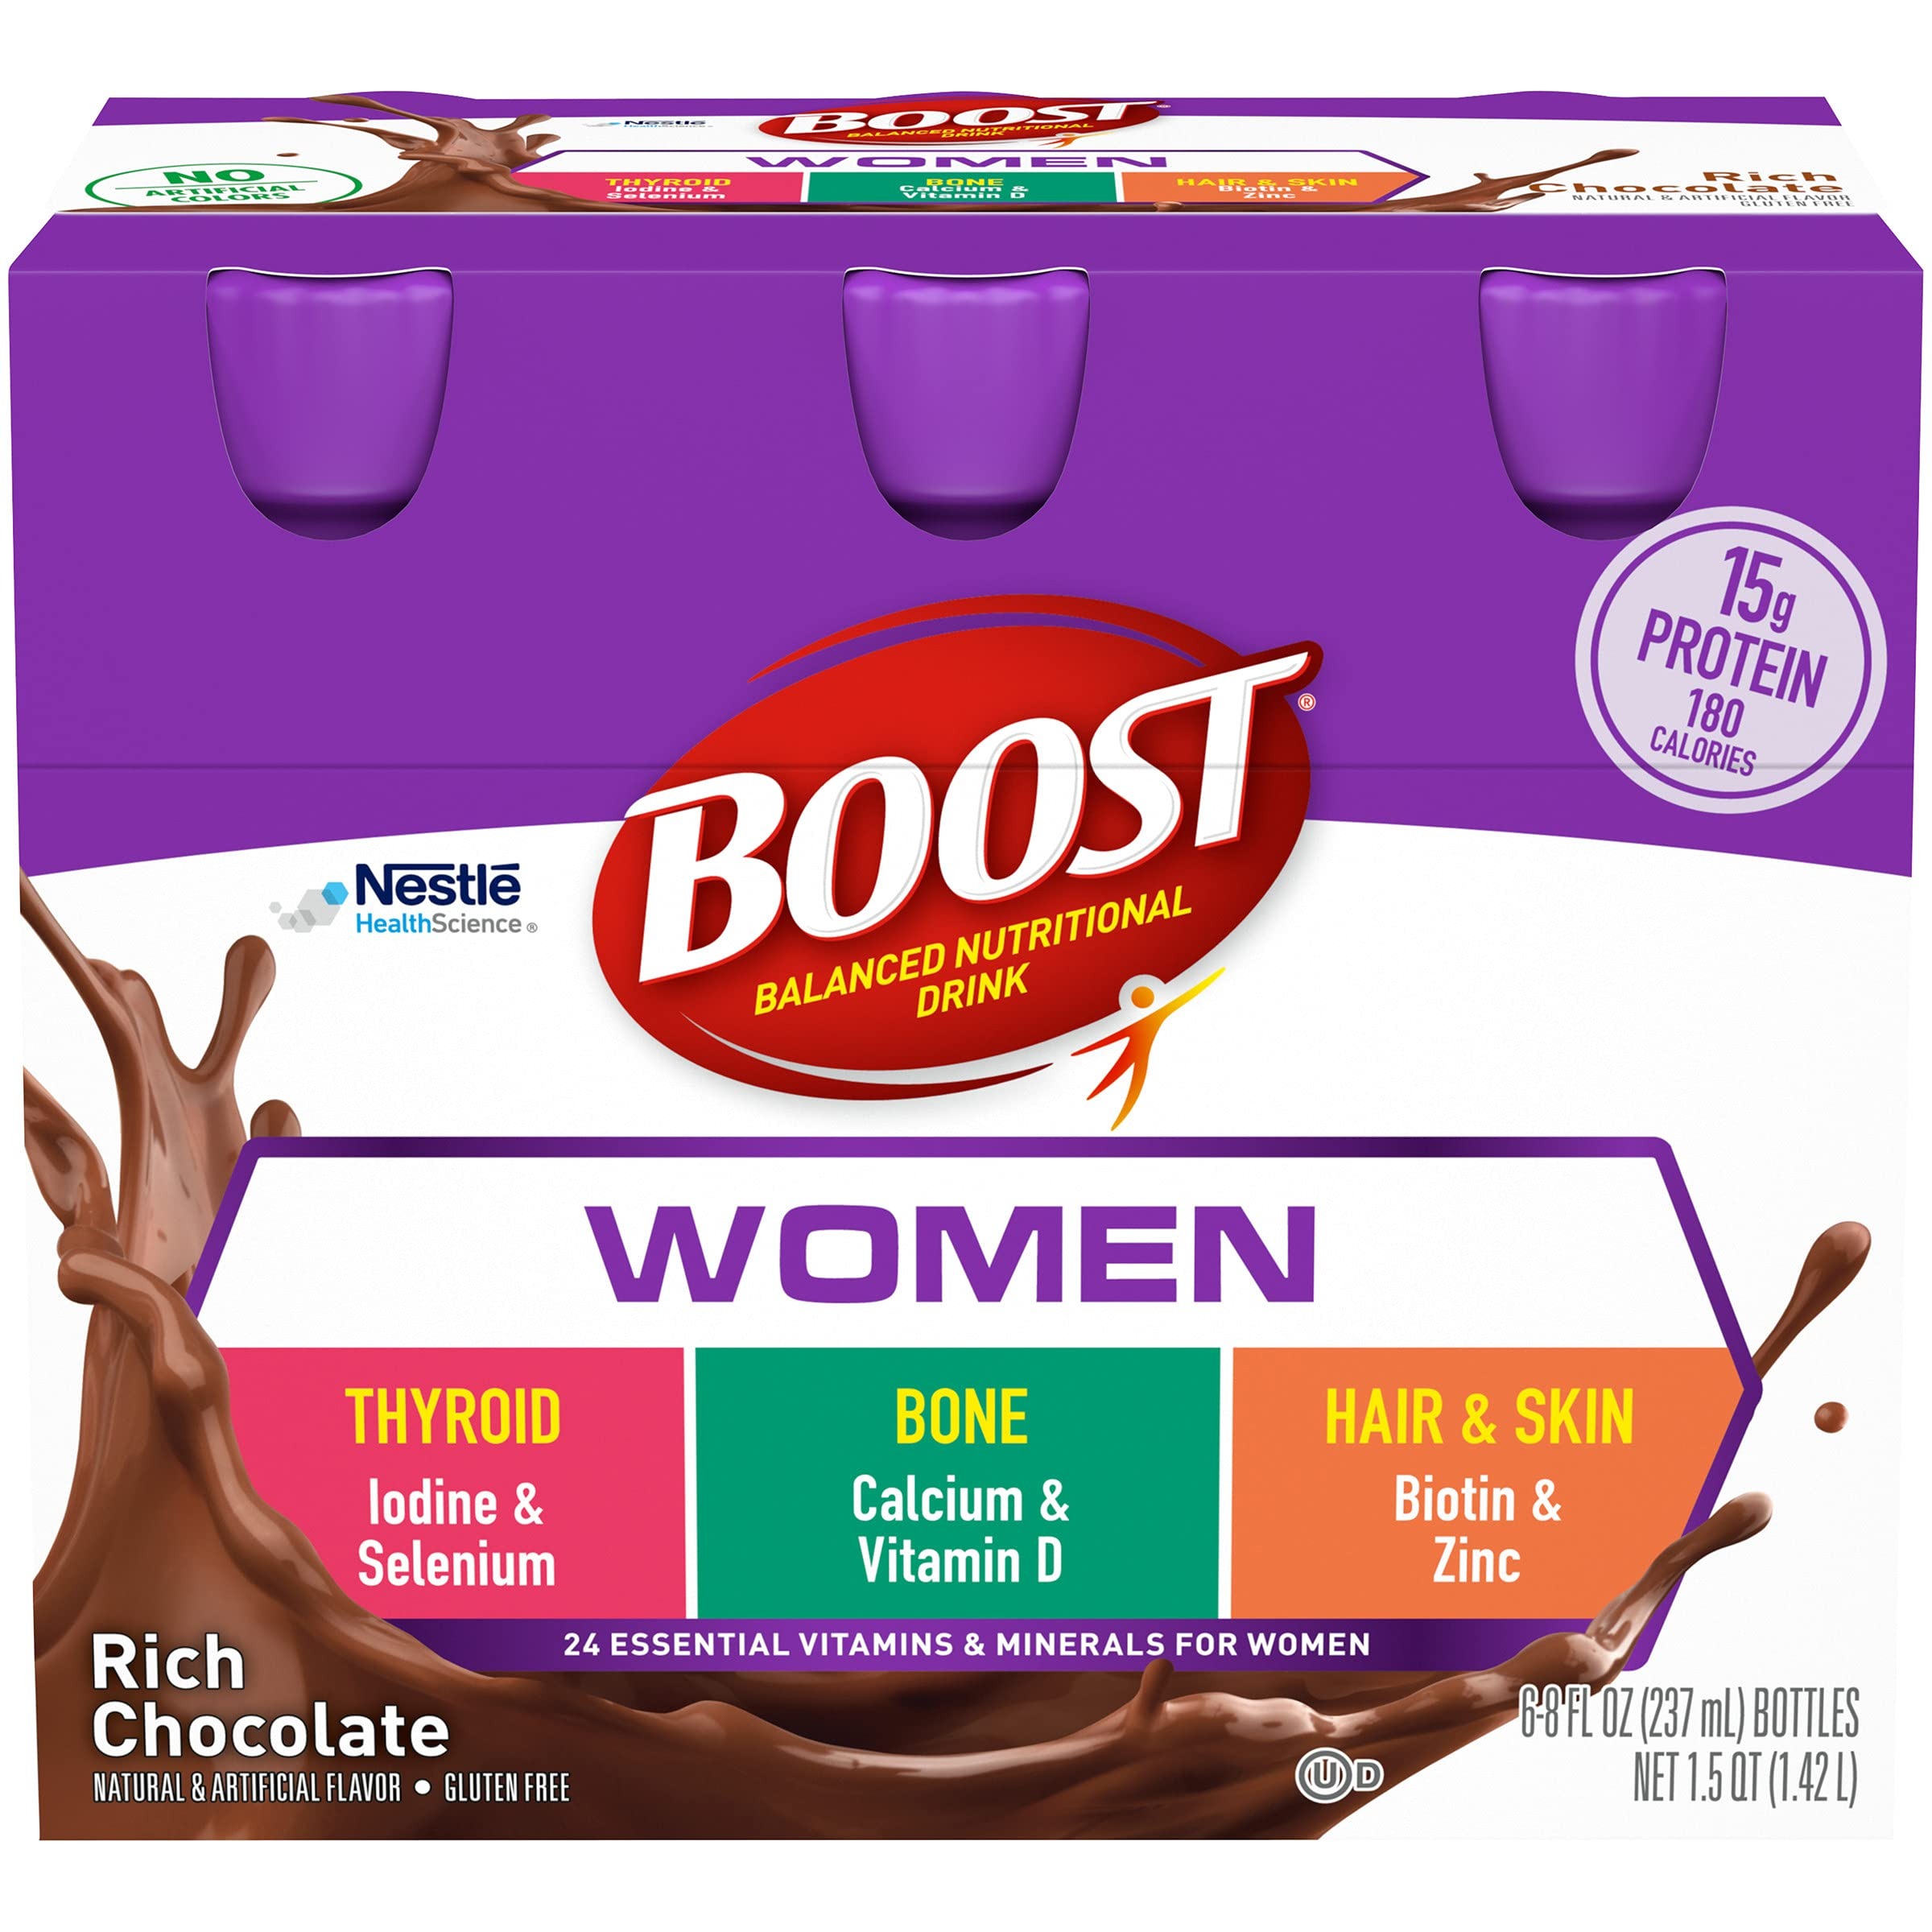
Item Name: Boost Women Balanced Nutritional Drink, Rich Chocolate, 8 oz, 6-CT
Value: 1.0
Unit: Count

Price: 11.59